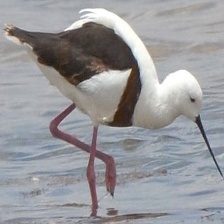
Species: BANDED STILT
Scientific name: CLADORHYNCHUS LEUCOCEPHALUS